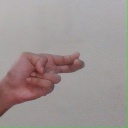
अक्षर: ह